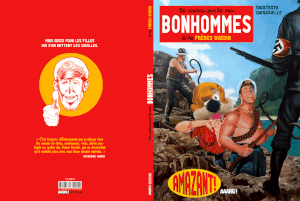
Couverture dépliée des frères Guedin. Peinture: Nadia Valentine
Les Frères Guedin est le pseudonyme collectif utilisé depuis le début des années 2000 par une fratrie de dessinateurs français, par ailleurs actifs individuellement sous les noms Dav Guedin et Gnot Guedin.